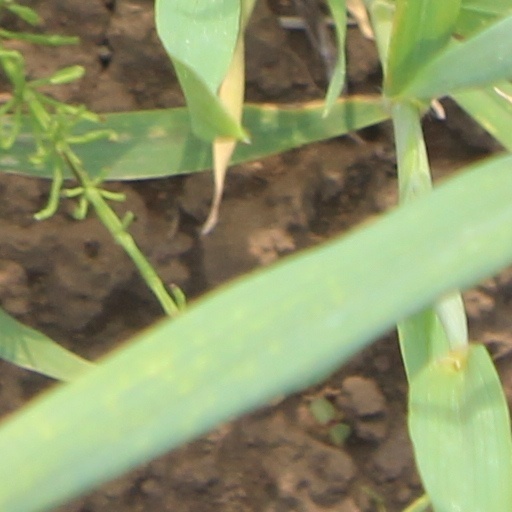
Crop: wheat